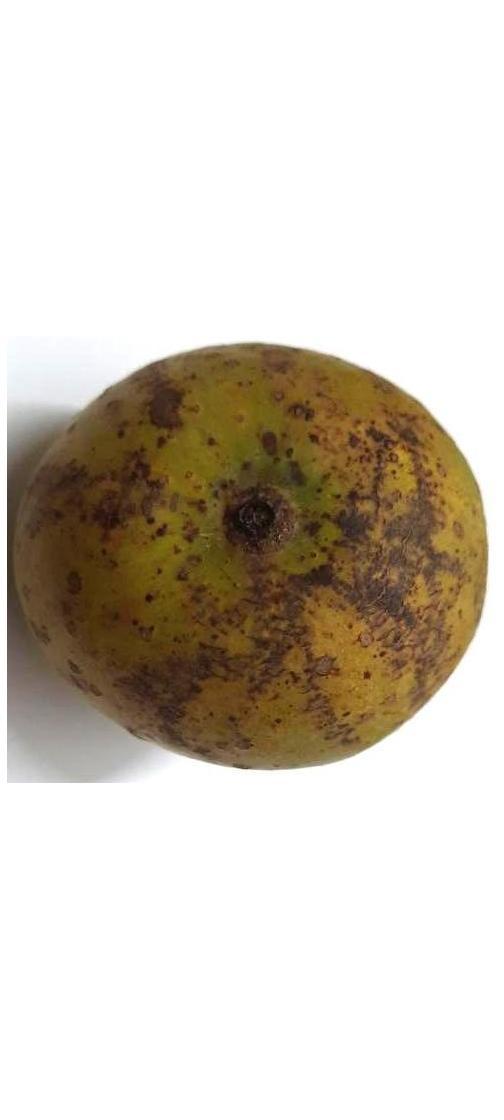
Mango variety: Gourmoti